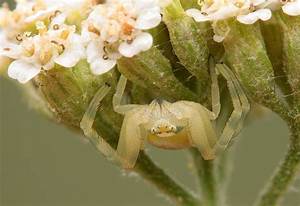
Label: spider